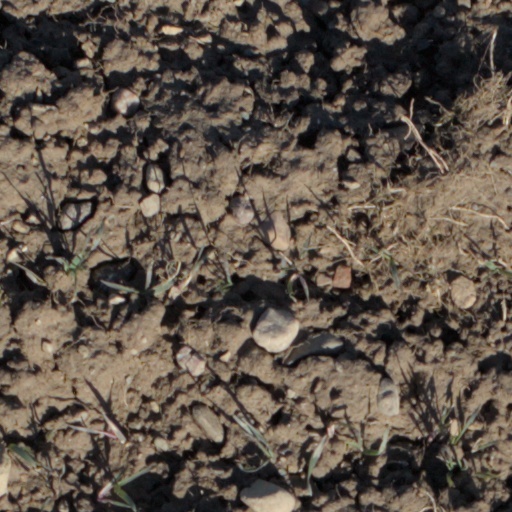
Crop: wheat